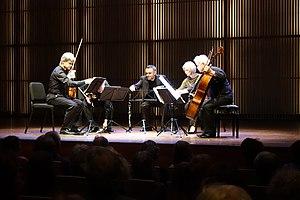
Le Quatuor Hagen est un quatuor à cordes autrichien fondé en 1981, composé de trois membres d'une même famille de Salzbourg — Lukas, Veronika et Clemens Hagen — et du violoniste allemand Rainer Schmidt qui les a rejoints en 1987, remplaçant Annette Bik, qui avait elle-même remplacé Angelika Hagen dès 1981. Ils sont lauréats du prix Accademia Musicale Chigiana en 1996.